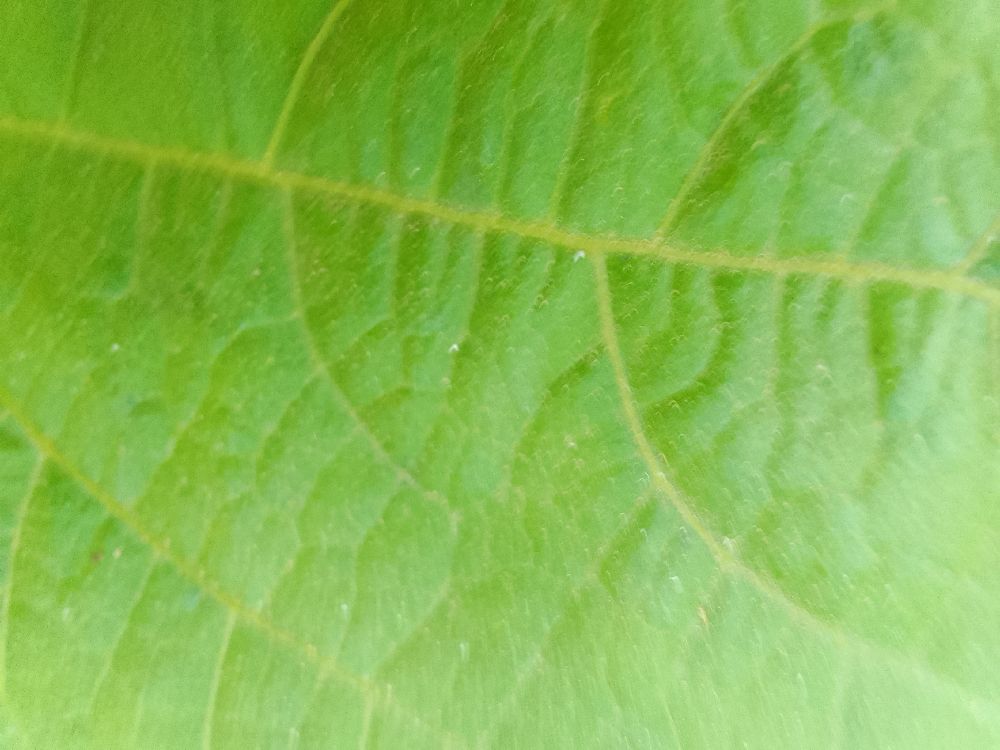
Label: healthy